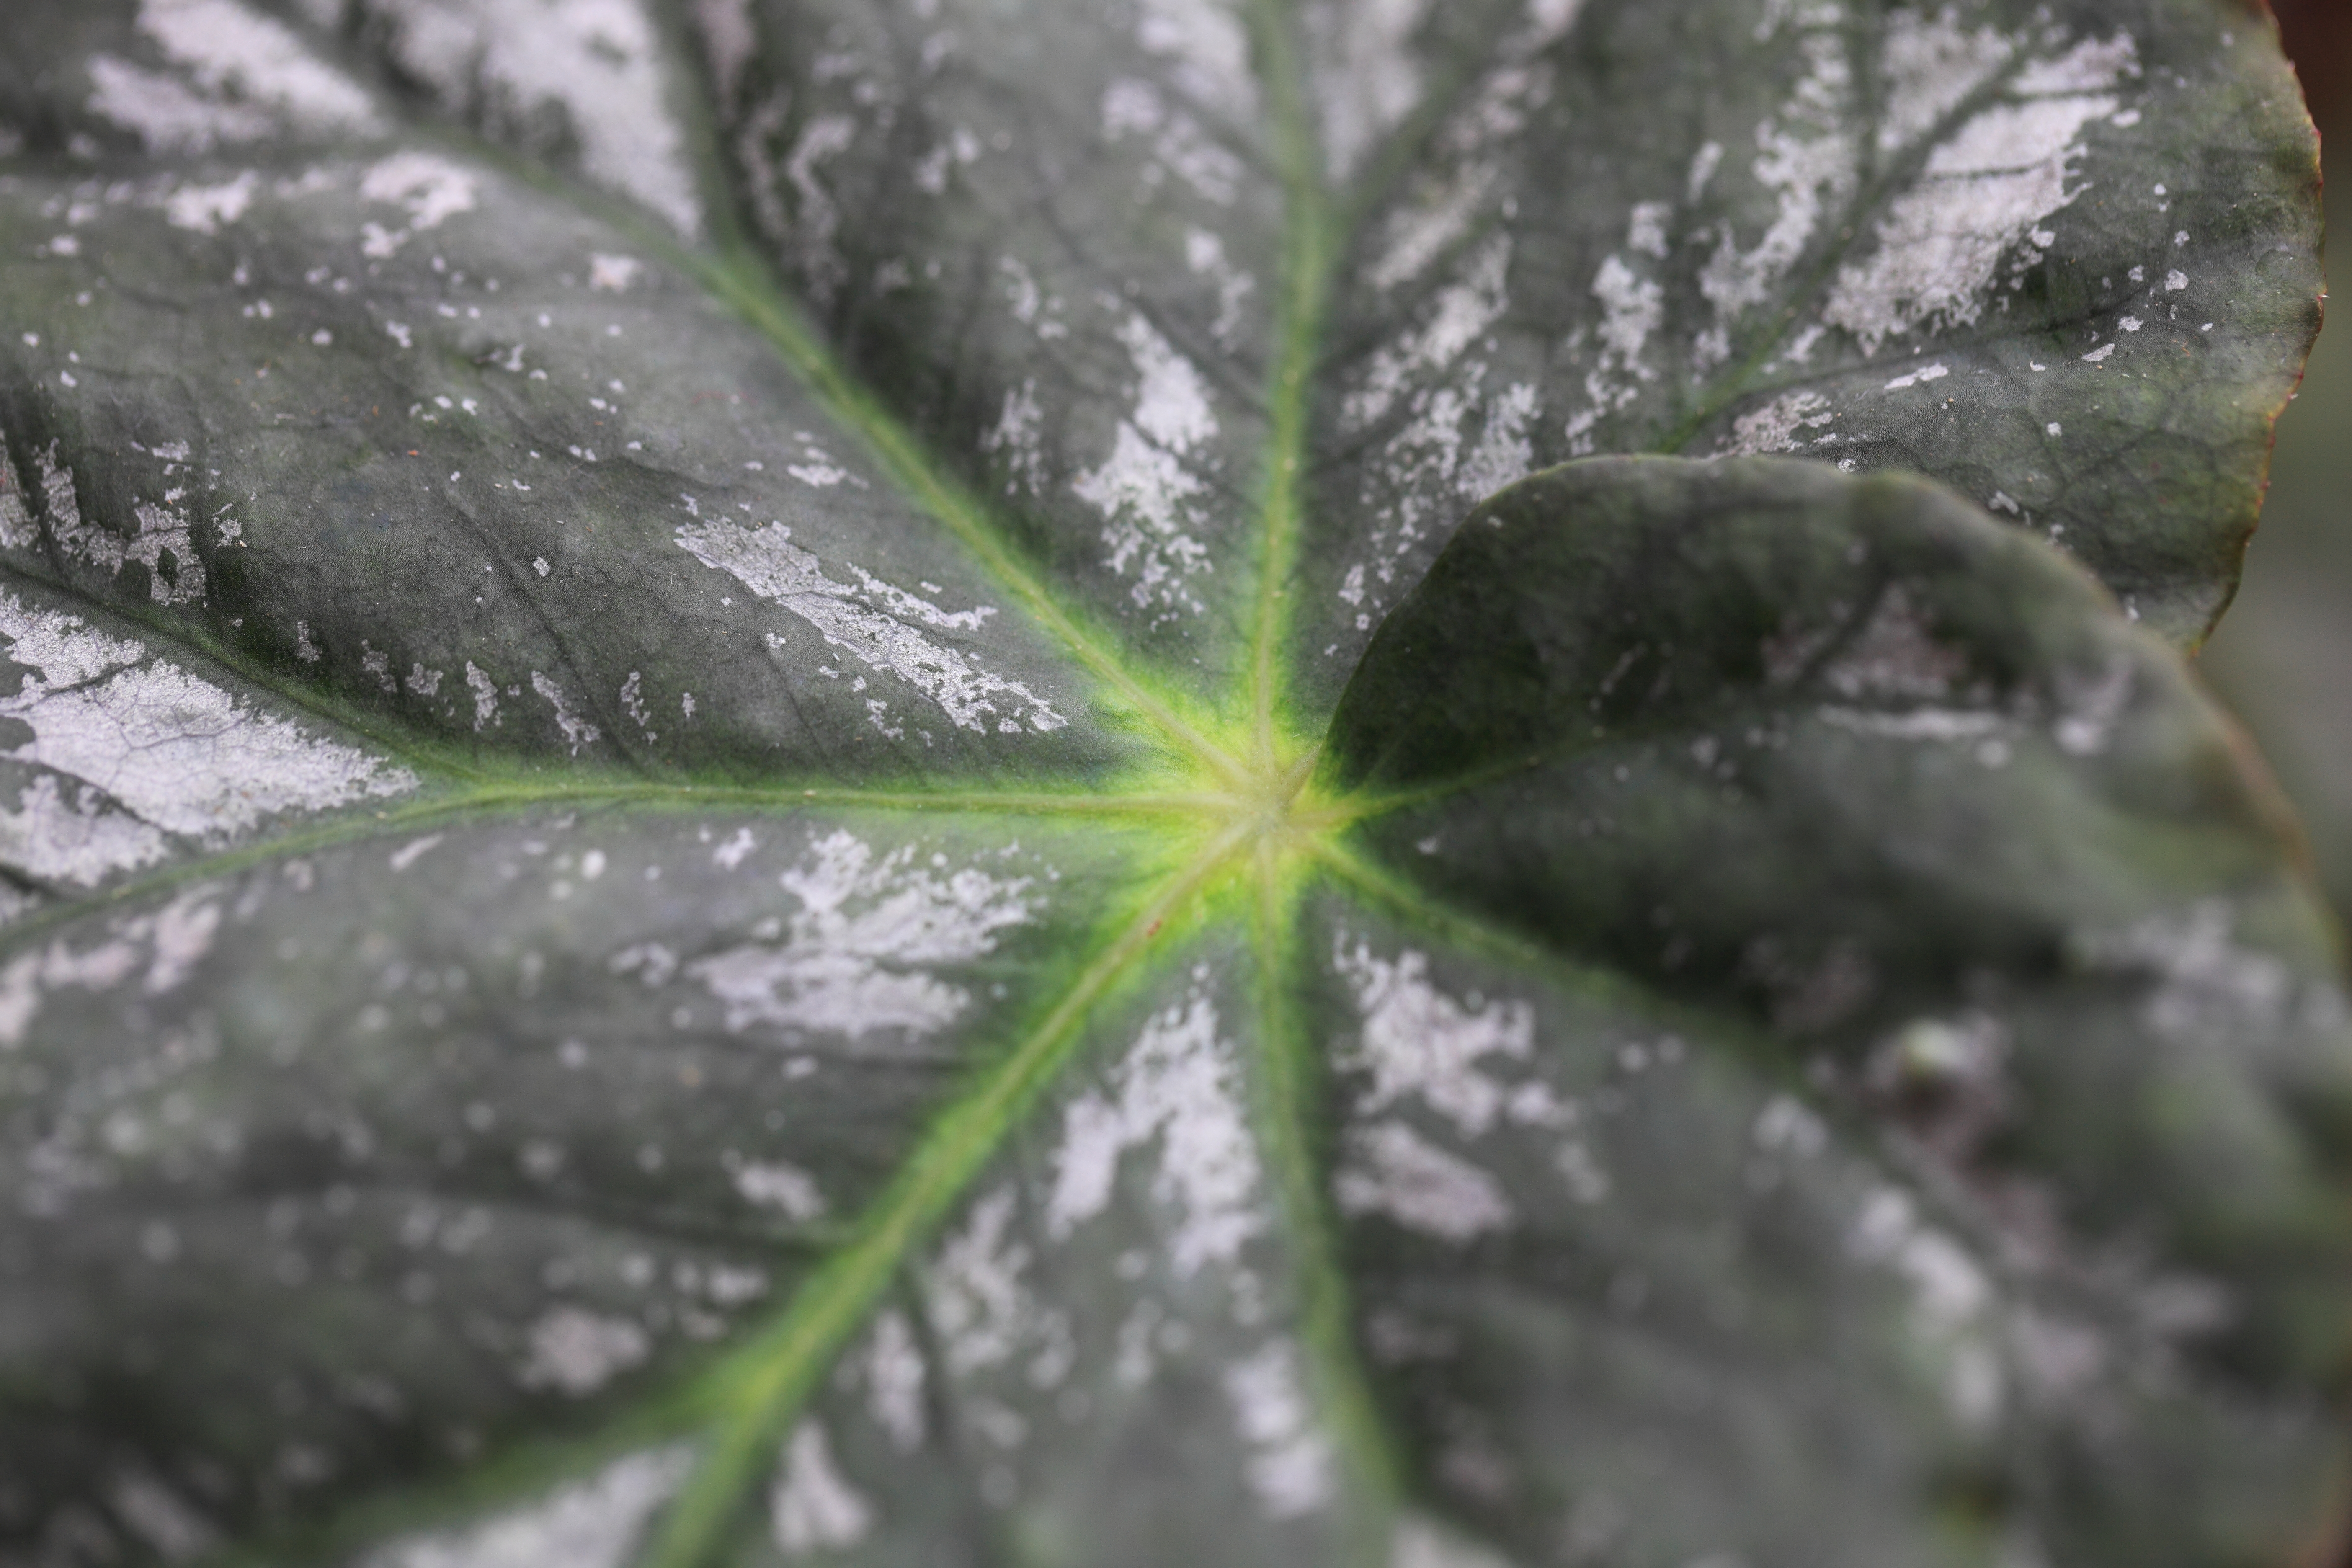
plant, leaf, flower, frost, green, high, 5d, hires, markii, hi, res, resolution, flowering plant, land plant